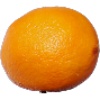
Label: lemon_meyer